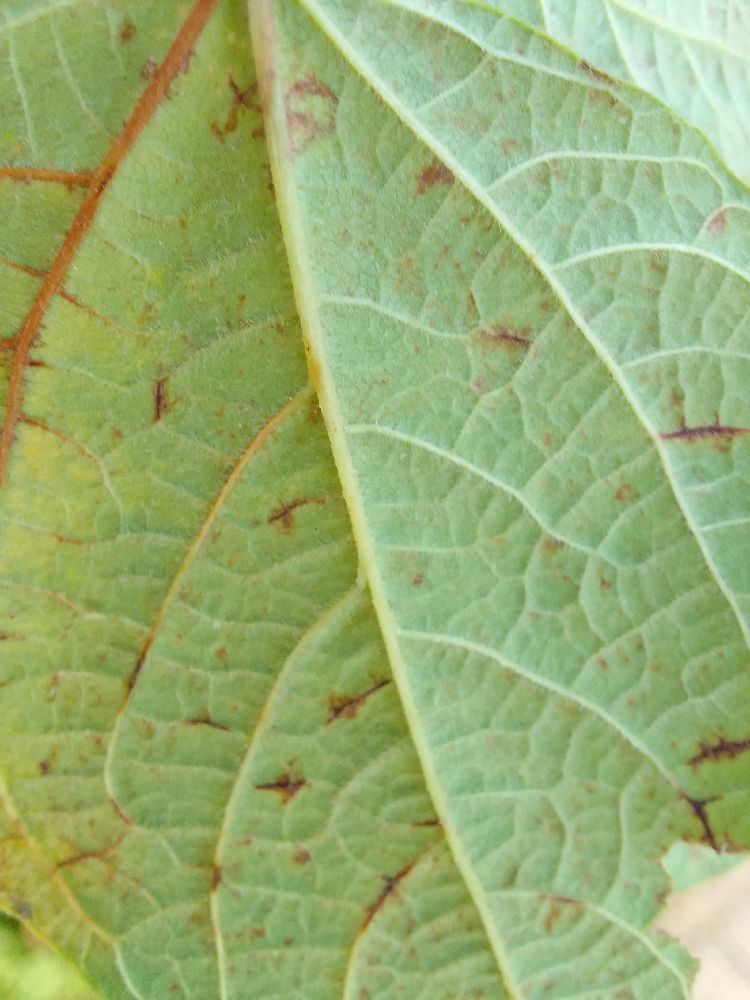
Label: anthracnose